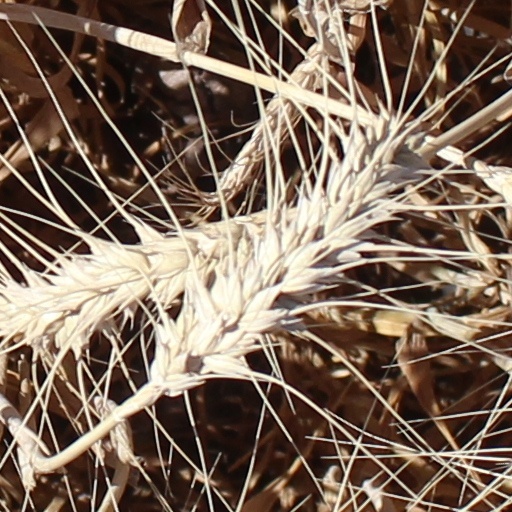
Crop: wheat